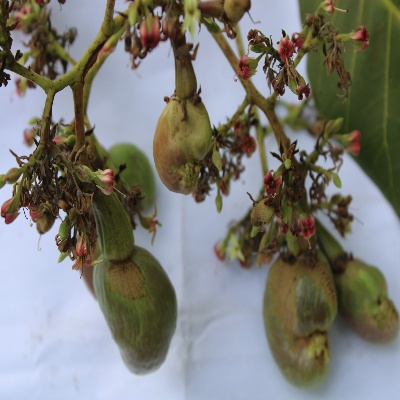
Crop: Cashew
Condition: healthy